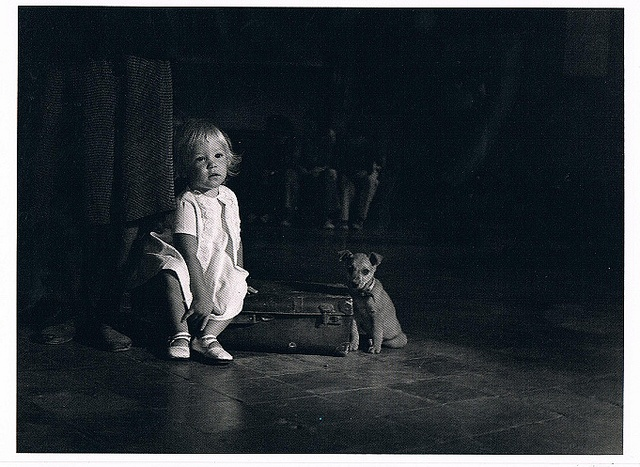
A baby squats next to her mother, a suitcase and a dog.
A little baby sitting next to a small dog and a piece of luggage.
There is a baby sitting on a suitcase
A young girl sitting next to a small dog.
A child sitting on a suit case next to a puppy.